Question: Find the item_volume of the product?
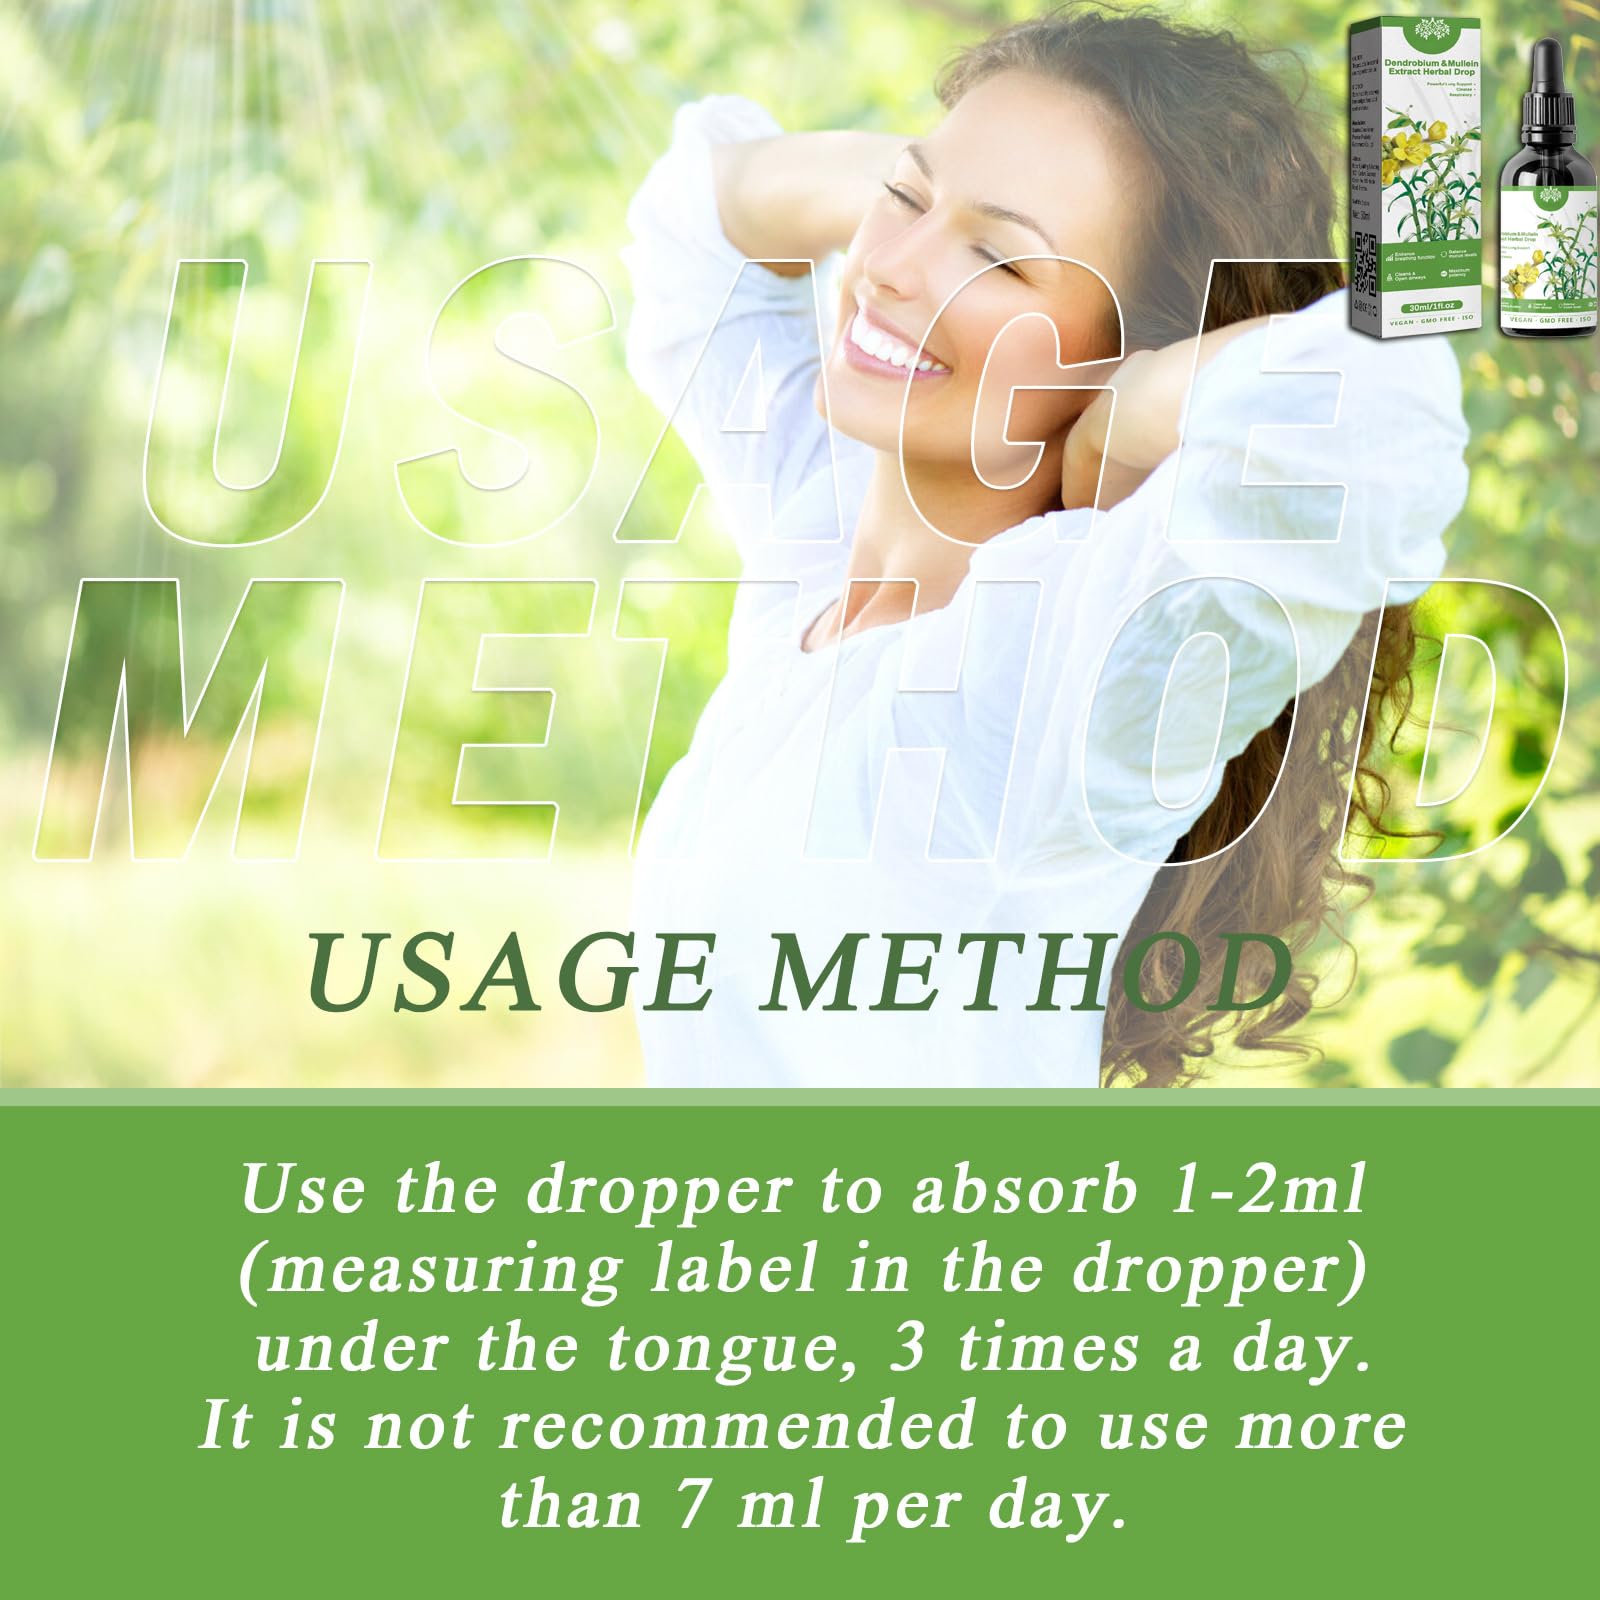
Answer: [1.0, 2.0] millilitre